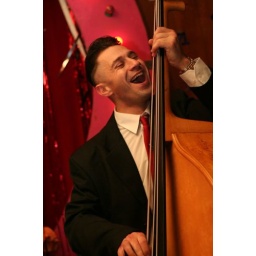
brick lane boogie boys at viva cake march 06 (this photo used in the independent)